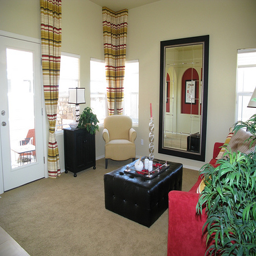
A well decorated living area with a large mirror.
A black ottoman in a sunny living room with a large mirror.
A nice living room with a red couch and a black coffee table and a tan chair.
A living room that has just been re-decorated.
a nicely decoarted room is well ordaned